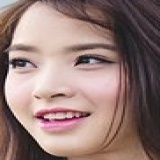
ca sĩ Hải Băng